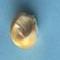
Maize quality: Good